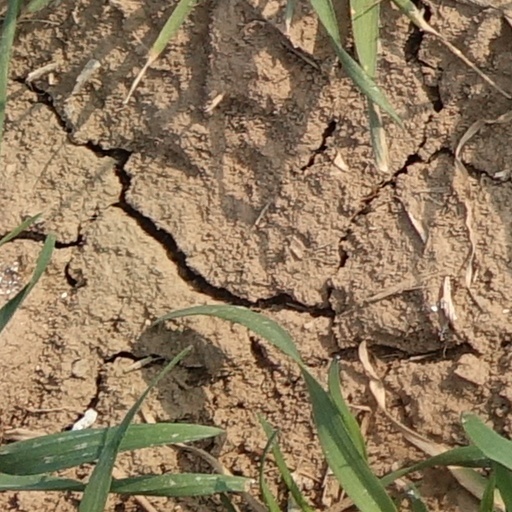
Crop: wheat